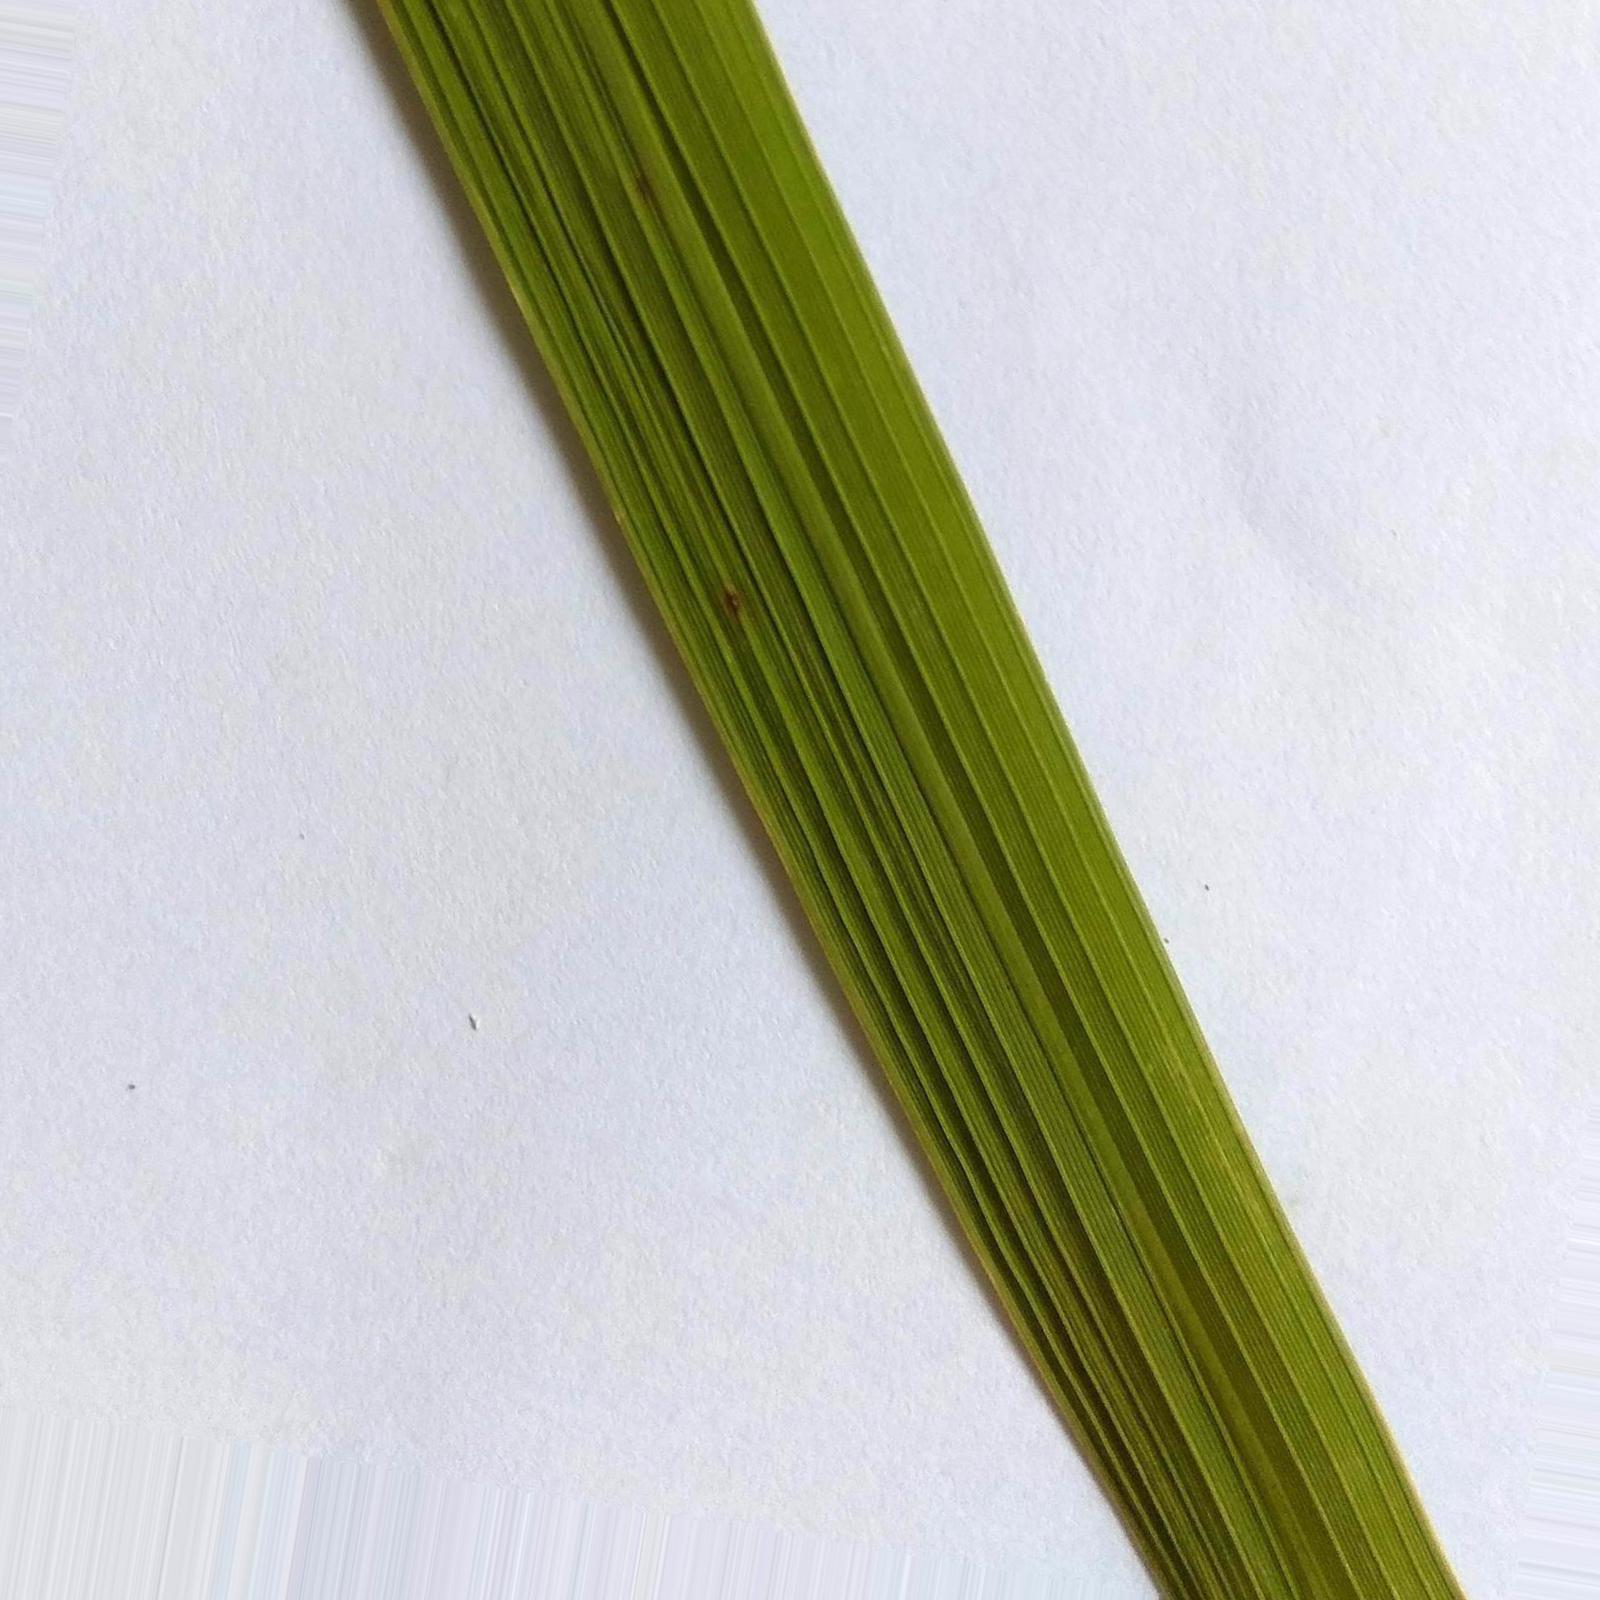
Nhãn: Healthy